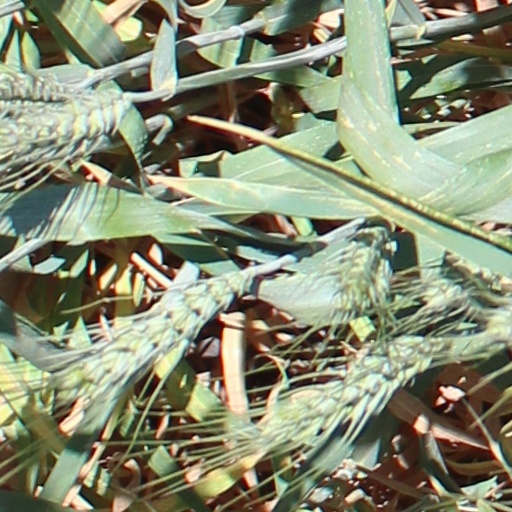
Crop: wheat